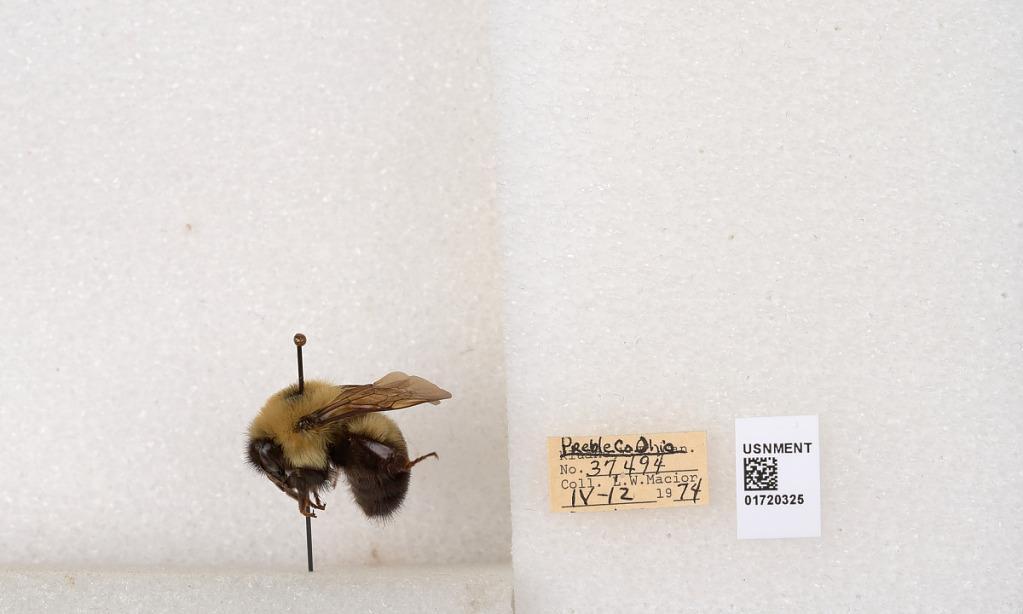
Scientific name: Bombus bimaculatus Cresson
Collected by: L. Macior
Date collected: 1974-4-12
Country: United States
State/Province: Ohio
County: Preble
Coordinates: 39.7416, -84.648